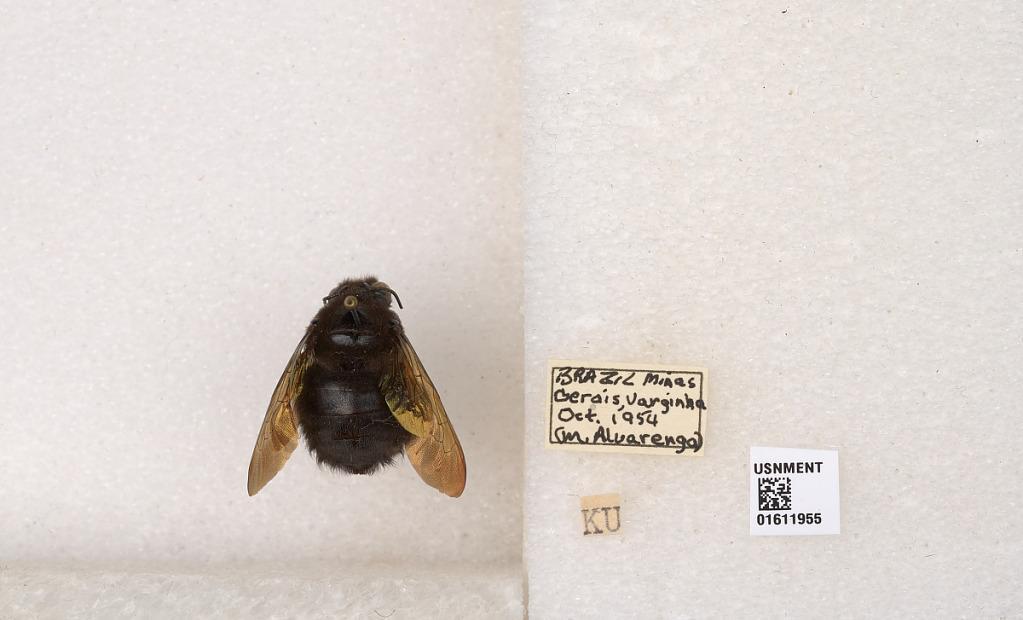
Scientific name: Xylocopa
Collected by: J. Araujo
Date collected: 1954-10-1
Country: Brazil
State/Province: Minas Gerais
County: Varginha
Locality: Varginha